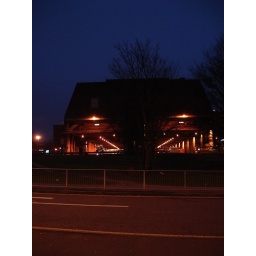
view from mayorhold car park, northampton. looking onto rat hill. greyfriars bus station in back.